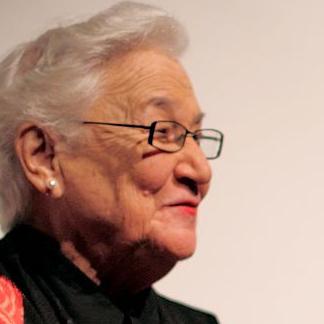
Age: 87